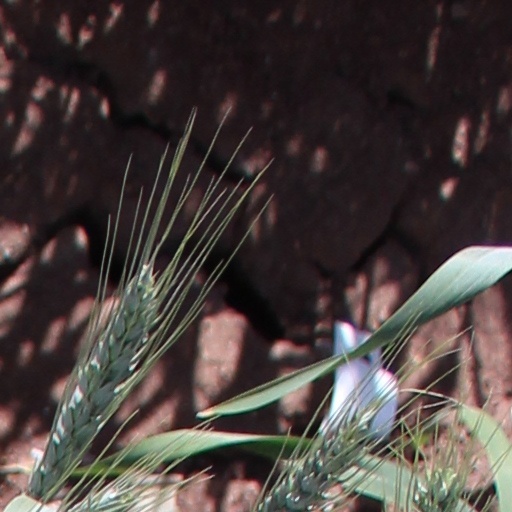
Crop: wheat